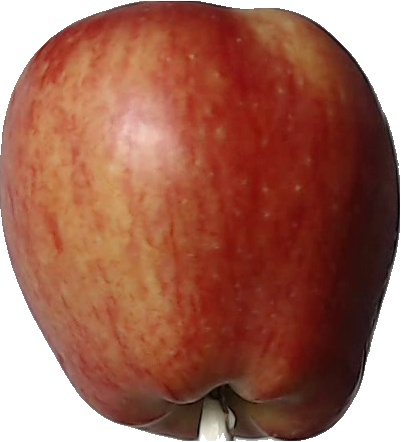
Label: apple_red_1